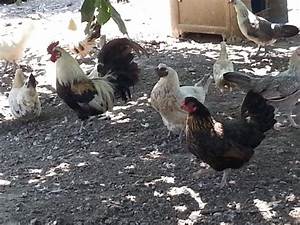
Label: gallina